Elio Pandolfi

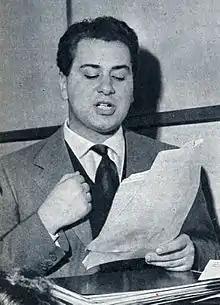
Pandolfi in 1954

Elio Pandolfi (17 June 1926 – 11 October 2021) was an Italian stage, film and television actor, voice actor, and radio personality.